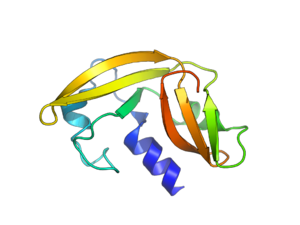
L'amphinase est une ribonucléase présente dans les ovocytes de la grenouille léopard. Elle est de la même famille que la ribonucléase pancréatique et clive les molécules d'ARN de grande taille. Avec la ranpirnase, autre ribonucléase des ovocytes de la grenouille léopard, elle a fait l'objet d'études infructueuses afin d'évaluer son potentiel thérapeutique en raison de sa cytotoxicité sélective contre les cellules cancéreuses.